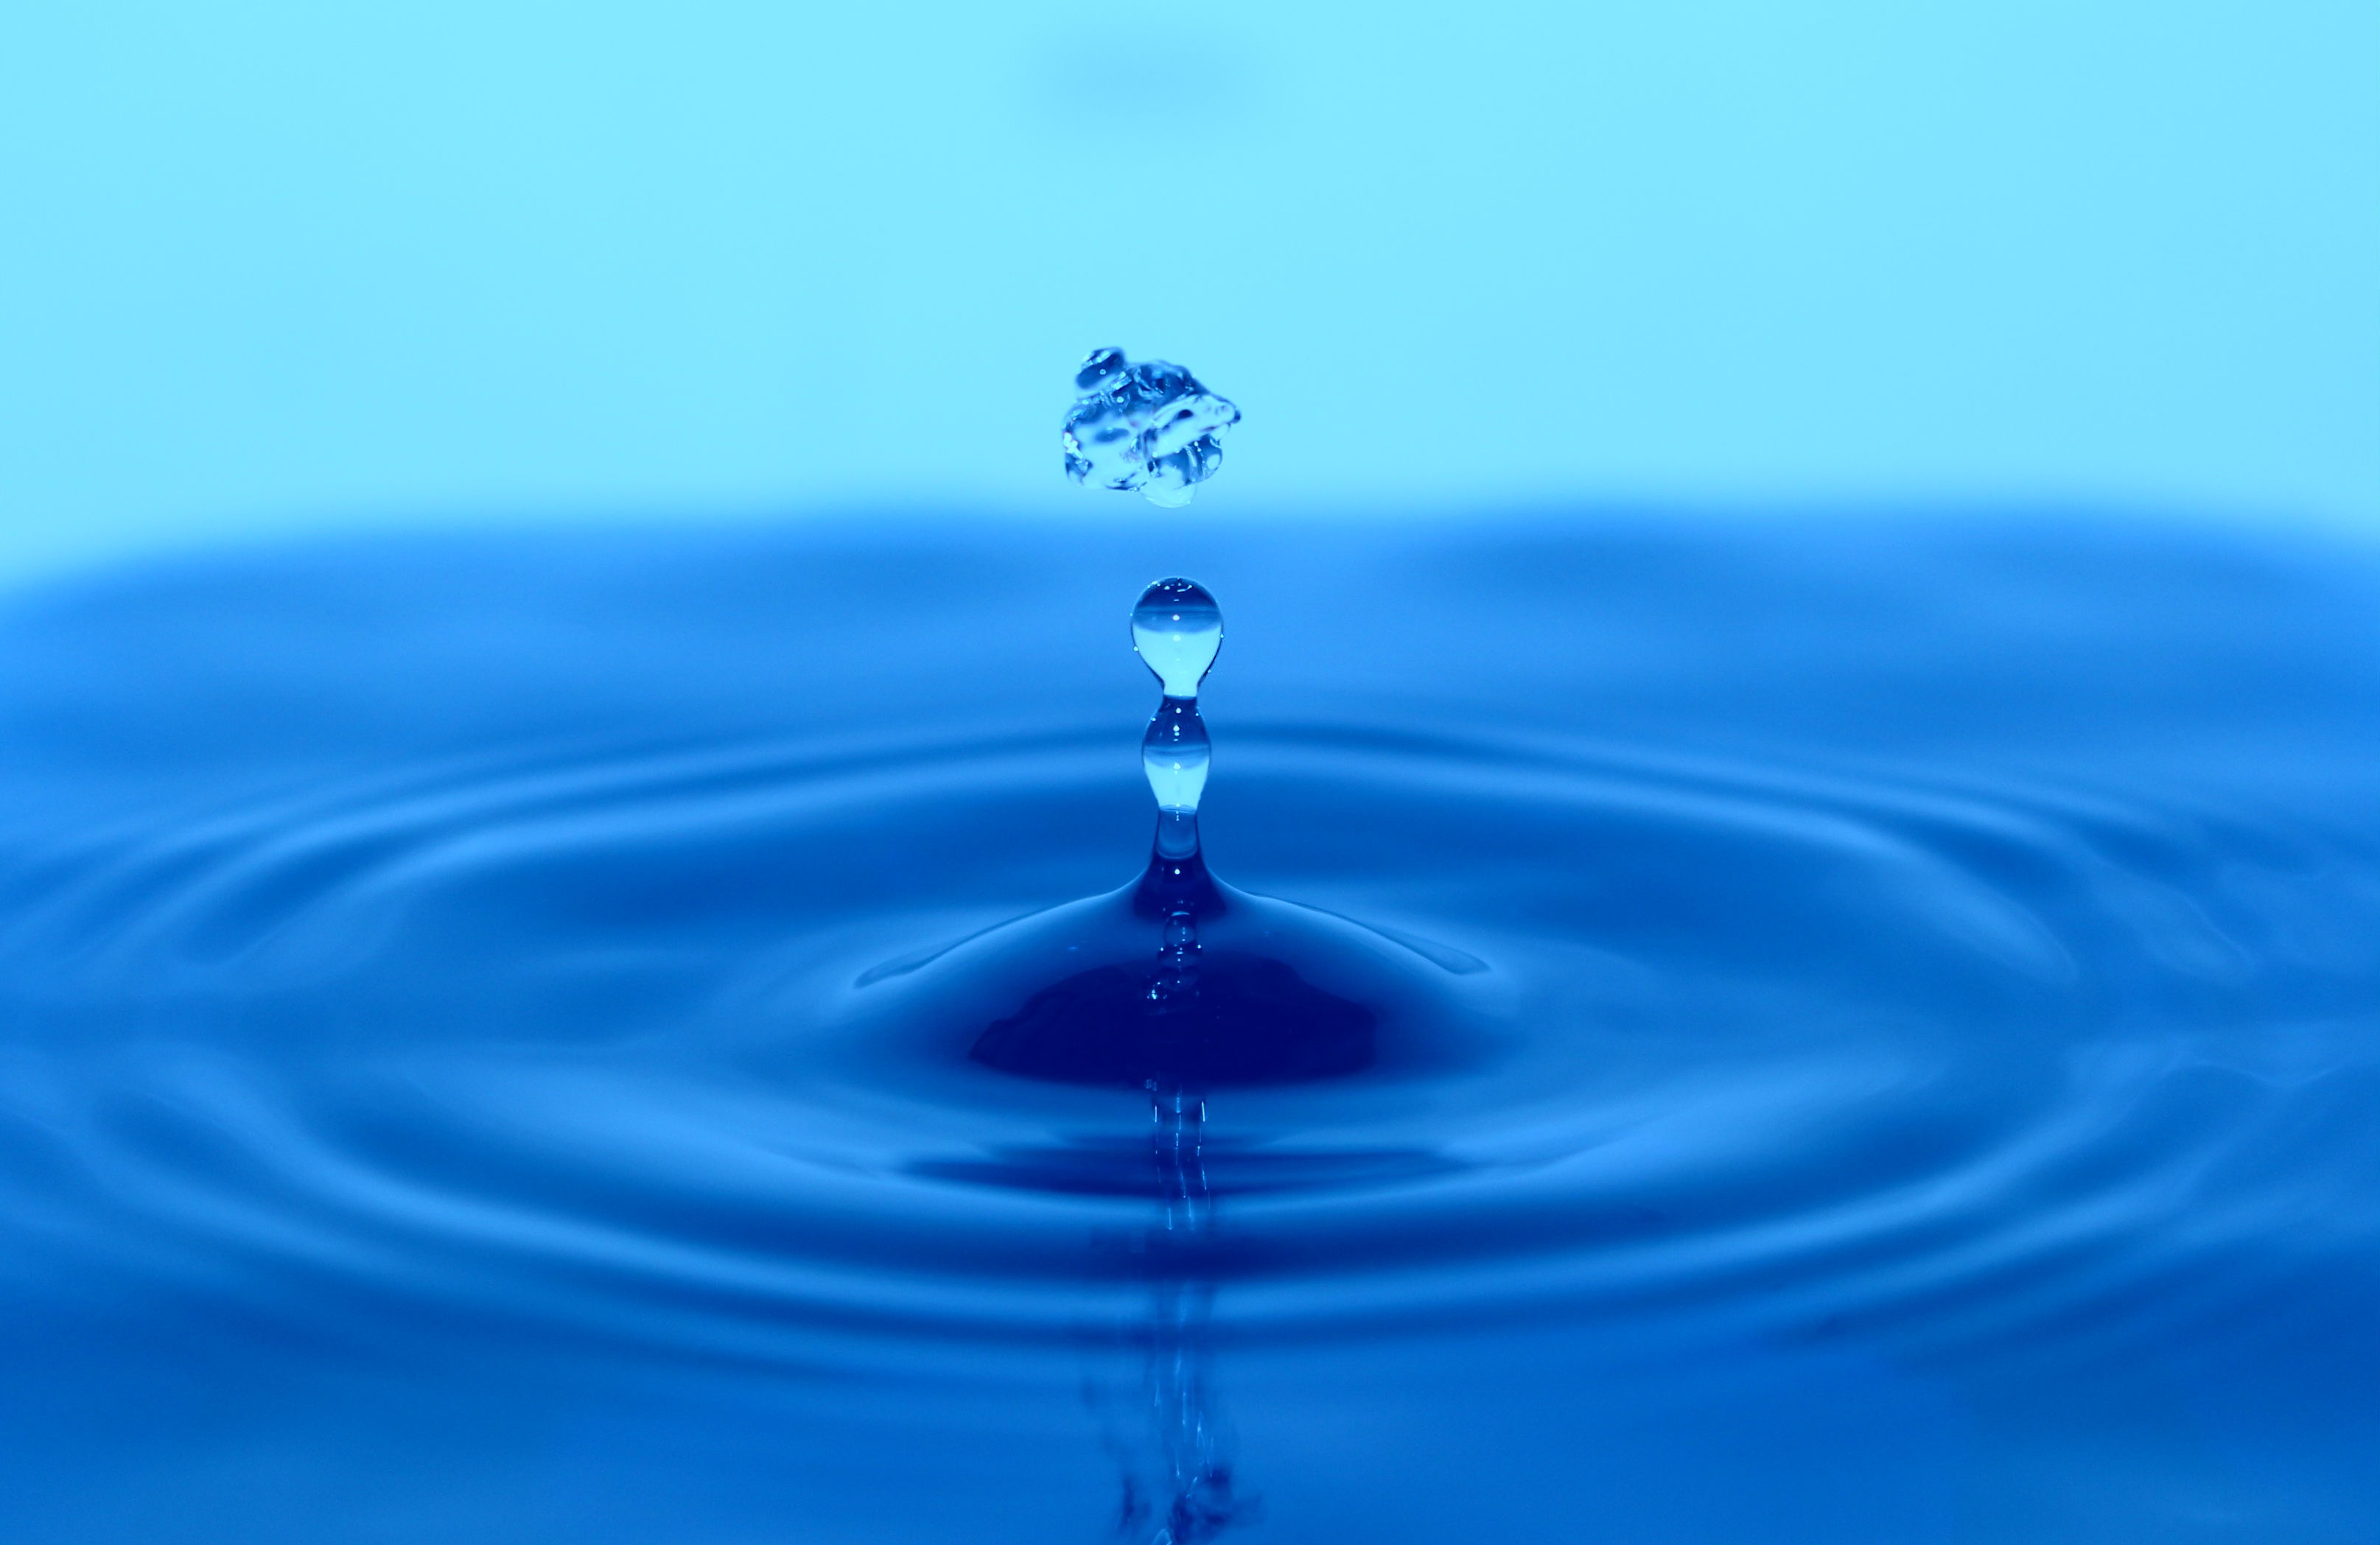
water, drop, wave, petal, reflection, blue, moisture, macro photography, one of a kind